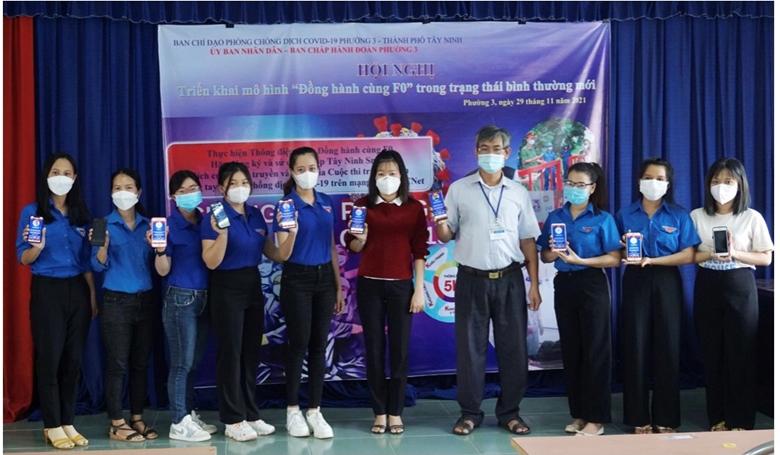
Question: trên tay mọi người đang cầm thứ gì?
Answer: đang cầm những chiếc điện thoại di động